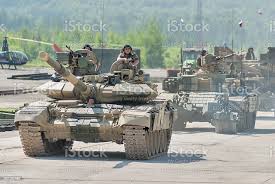
Label: Tank